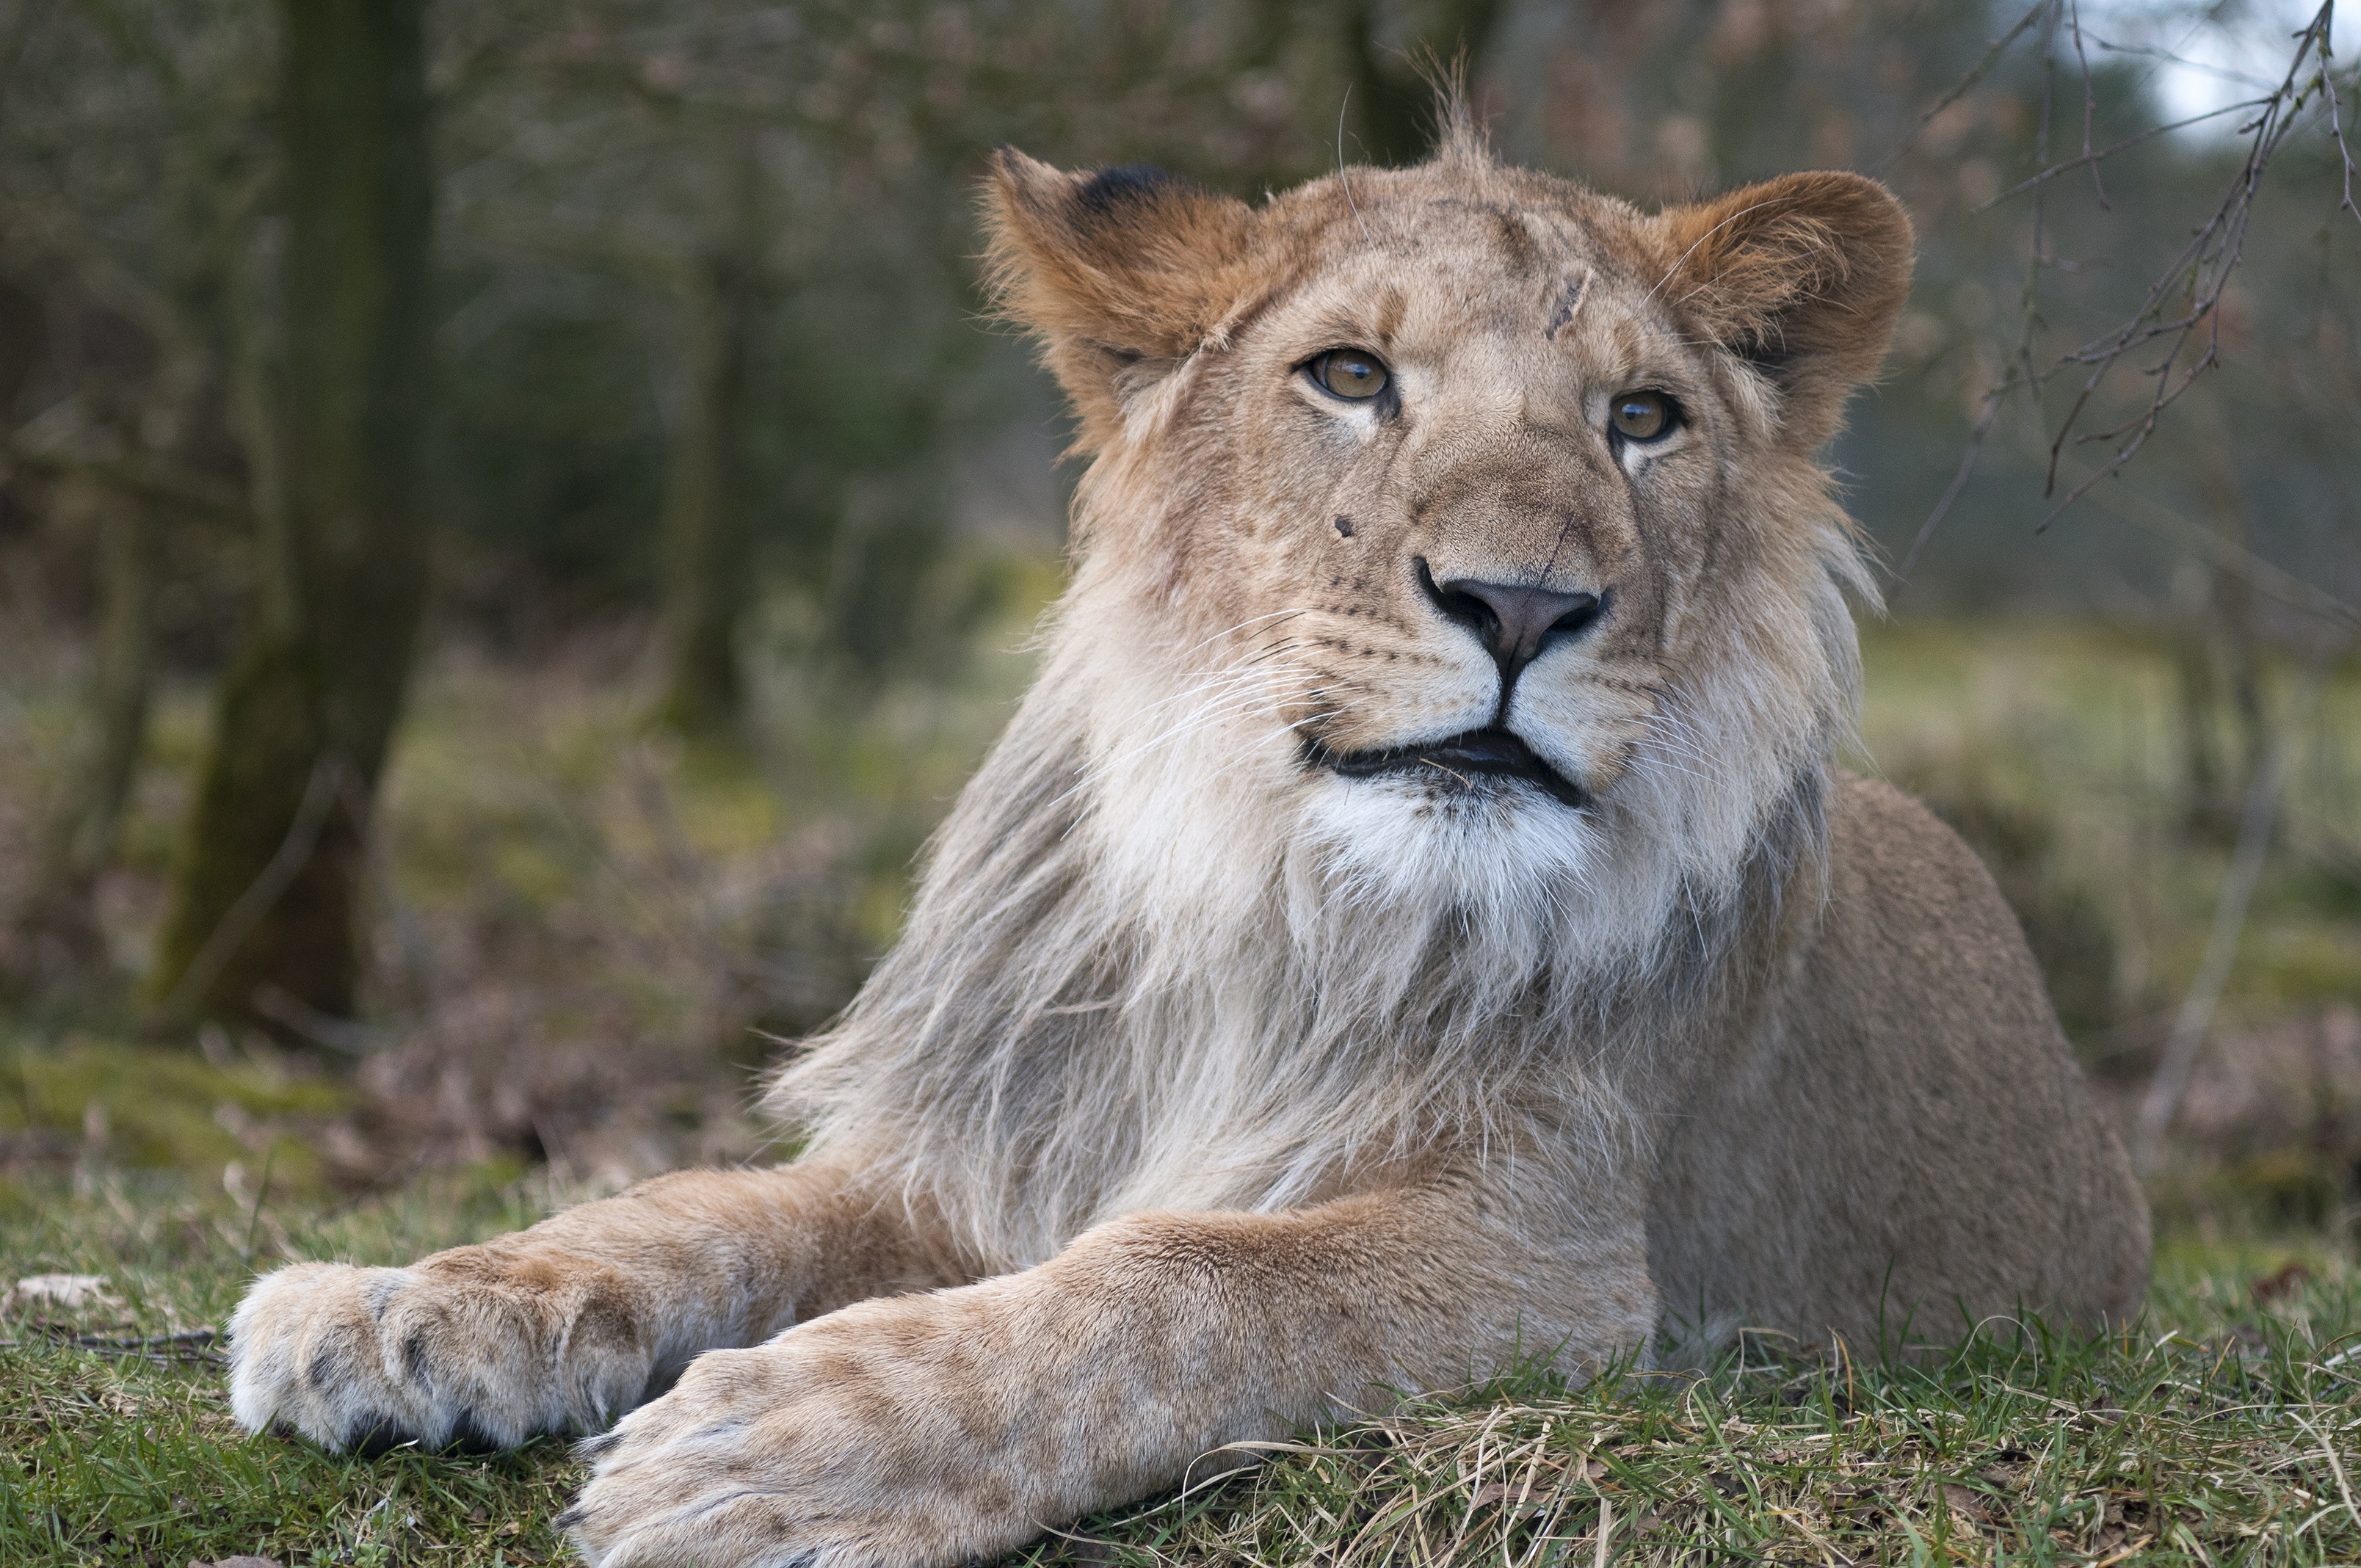
adventure, wildlife, zoo, mammal, mane, fauna, lion, whiskers, vertebrate, expensive, safari, big cats, male lion, cat like mammal, dog breed group, masai lion